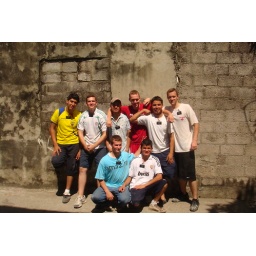
After building a house for service...everyone is in good spirits.